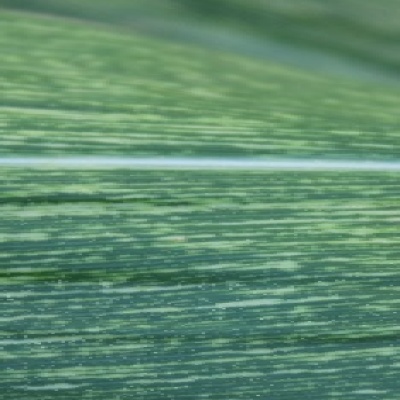
Label: Corn_(Maize)___Maize_Streak_Virus